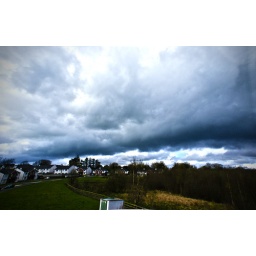
Dramatic sky over my home